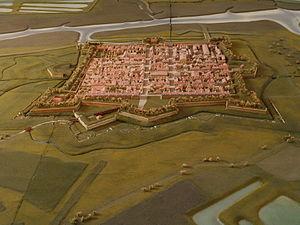
Citadelle de Brouage (Charente-Maritime, France) - reproduction du plan-relief du XVIIe siècle (exposée dans la Halle aux vivres de la citadelle)
Antoine de Brichanteau, marquis de Nangis, est un homme de guerre français nommé amiral de France en 1589.
Le plan-relief est un mode de représentation géographique en relief sous forme de maquette à l'échelle. Il fut d'abord un outil militaire utilisé pour visualiser des projets d'aménagements ou des campagnes concernant des sites fortifiés.
Hiers-Brouage est une ancienne commune du Sud-Ouest de la France située dans le département de la Charente-Maritime. Ses habitants sont appelés les Hiersois et Hiersoises, ou les Brouageais et Brouageaises. Le 1ᵉʳ janvier 2019, elle fusionne avec Marennes pour former la commune nouvelle de Marennes-Hiers-Brouage.
La Halle aux Vivres est un musée français situé dans la citadelle-musée de Brouage, aujourd'hui un des hauts lieux du tourisme de la Charente-Maritime où 500 000 visiteurs arpentent chaque année les rues de Brouage qui bénéficie du statut prestigieux de Grand site national depuis 1989.